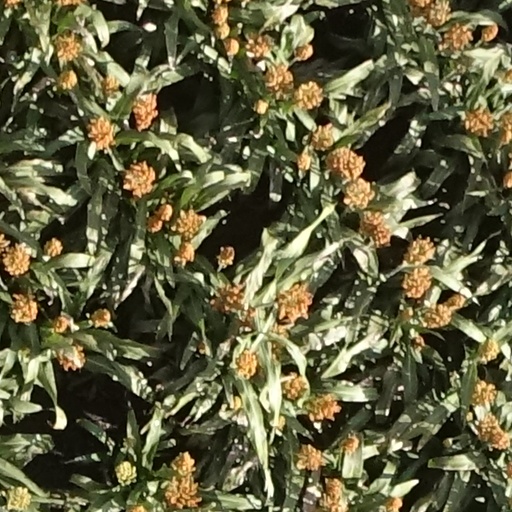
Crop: sorghum